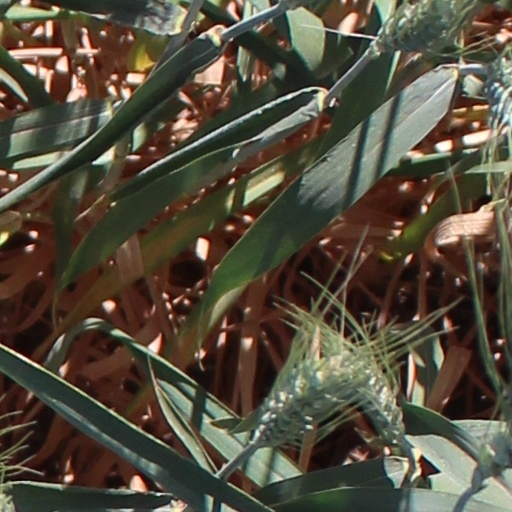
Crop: wheat